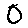
Label: 0